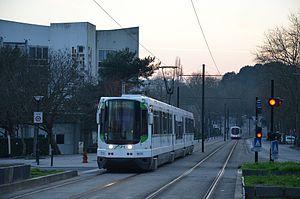
Alsthom TFS n°336 sur la ligne 2 du tramway Nantais, près de la station École Centrale Audencia.
La ligne 2 du tramway de Nantes est une ligne du réseau de transports en commun de Nantes Métropole, exploitée par la Semitan et qui dessert les villes de Nantes, Orvault et Rezé.
L'Alsthom TFS est un type de matériel roulant de type tramway, construit par GEC Alsthom en 1984-1985 puis dans les années 1990 pour plusieurs réseaux de tramway français. Le matériel est construit à 162 exemplaires.